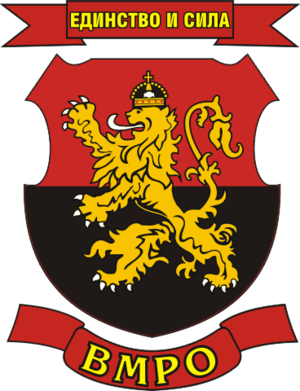
Le VMRO - Mouvement national bulgare est un parti politique bulgare de tendance nationaliste.